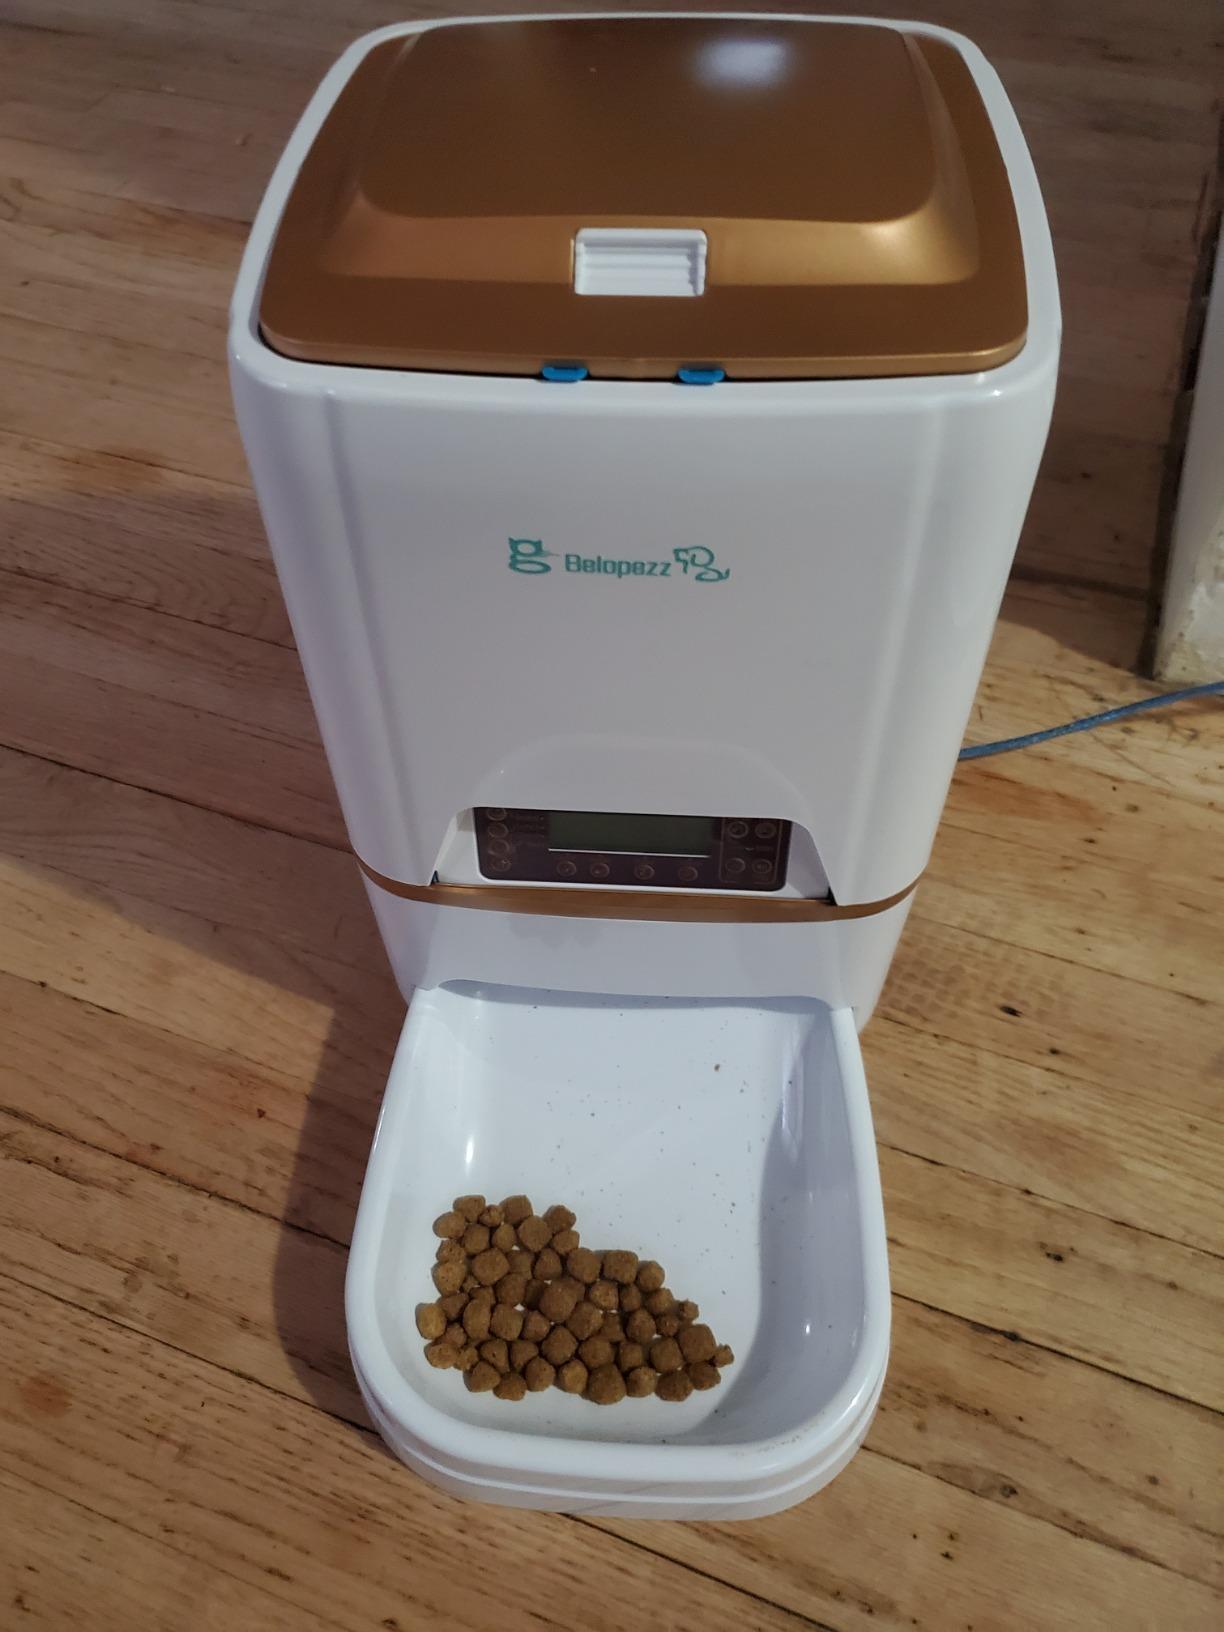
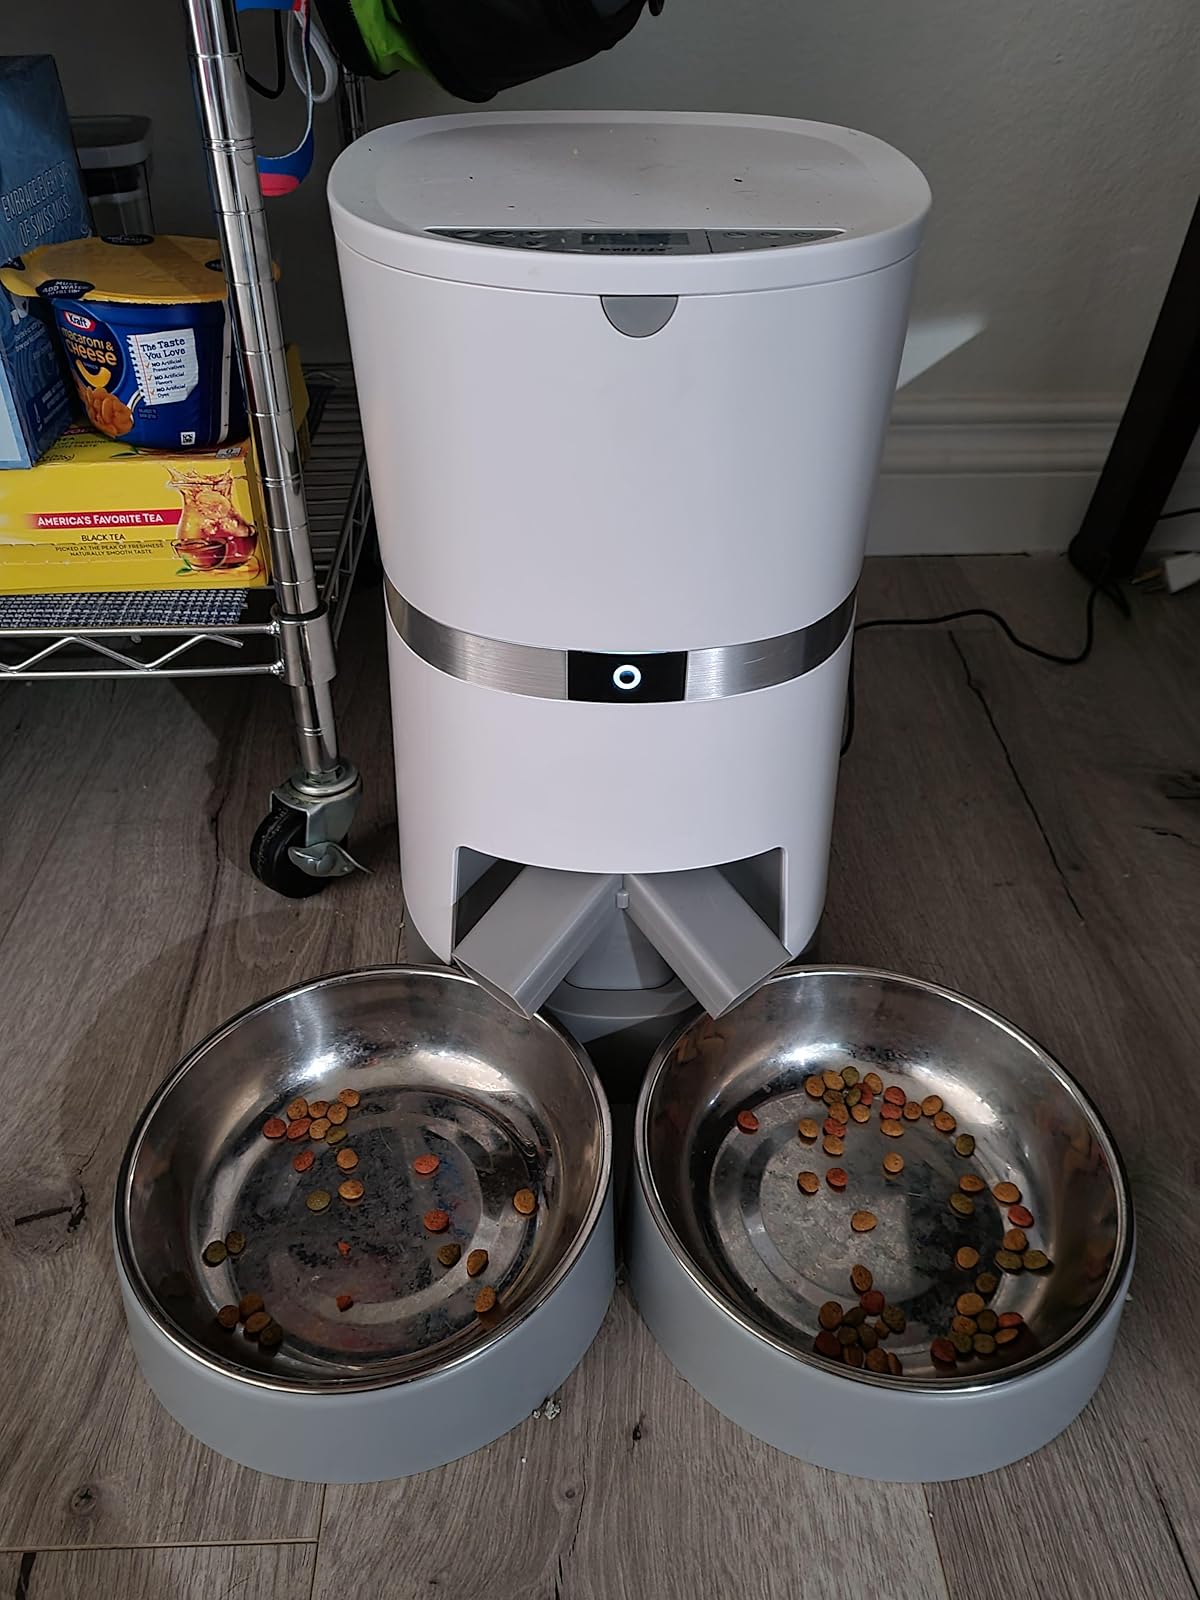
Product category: items_feeder
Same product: no